Suli (2016 film)

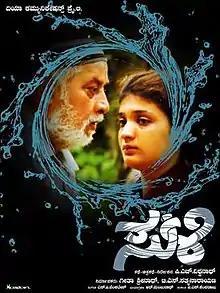
Theatrical release poster

Suli ("The Whirlpool") is a 2016 Indian Kannada film written and directed by P. H. Vishwanath, and produced by Geetha Srinath and T. S. Sathyanarayan. It stars Srinath and Pragati Soorve in the lead roles. The supporting cast features Jayaram Neenasam, Chennakeshava, Susheelamma, Rahul Sreenivasan, Adhvithi Shetty and Ashvithi Shetty. Vishwanath revealed that Budensabi, the character portrayed by Srinath, is inspired from an article about a village on top of the hill in Uttara Kannada, where a saintly person transports materials needed for daily life on donkeys.